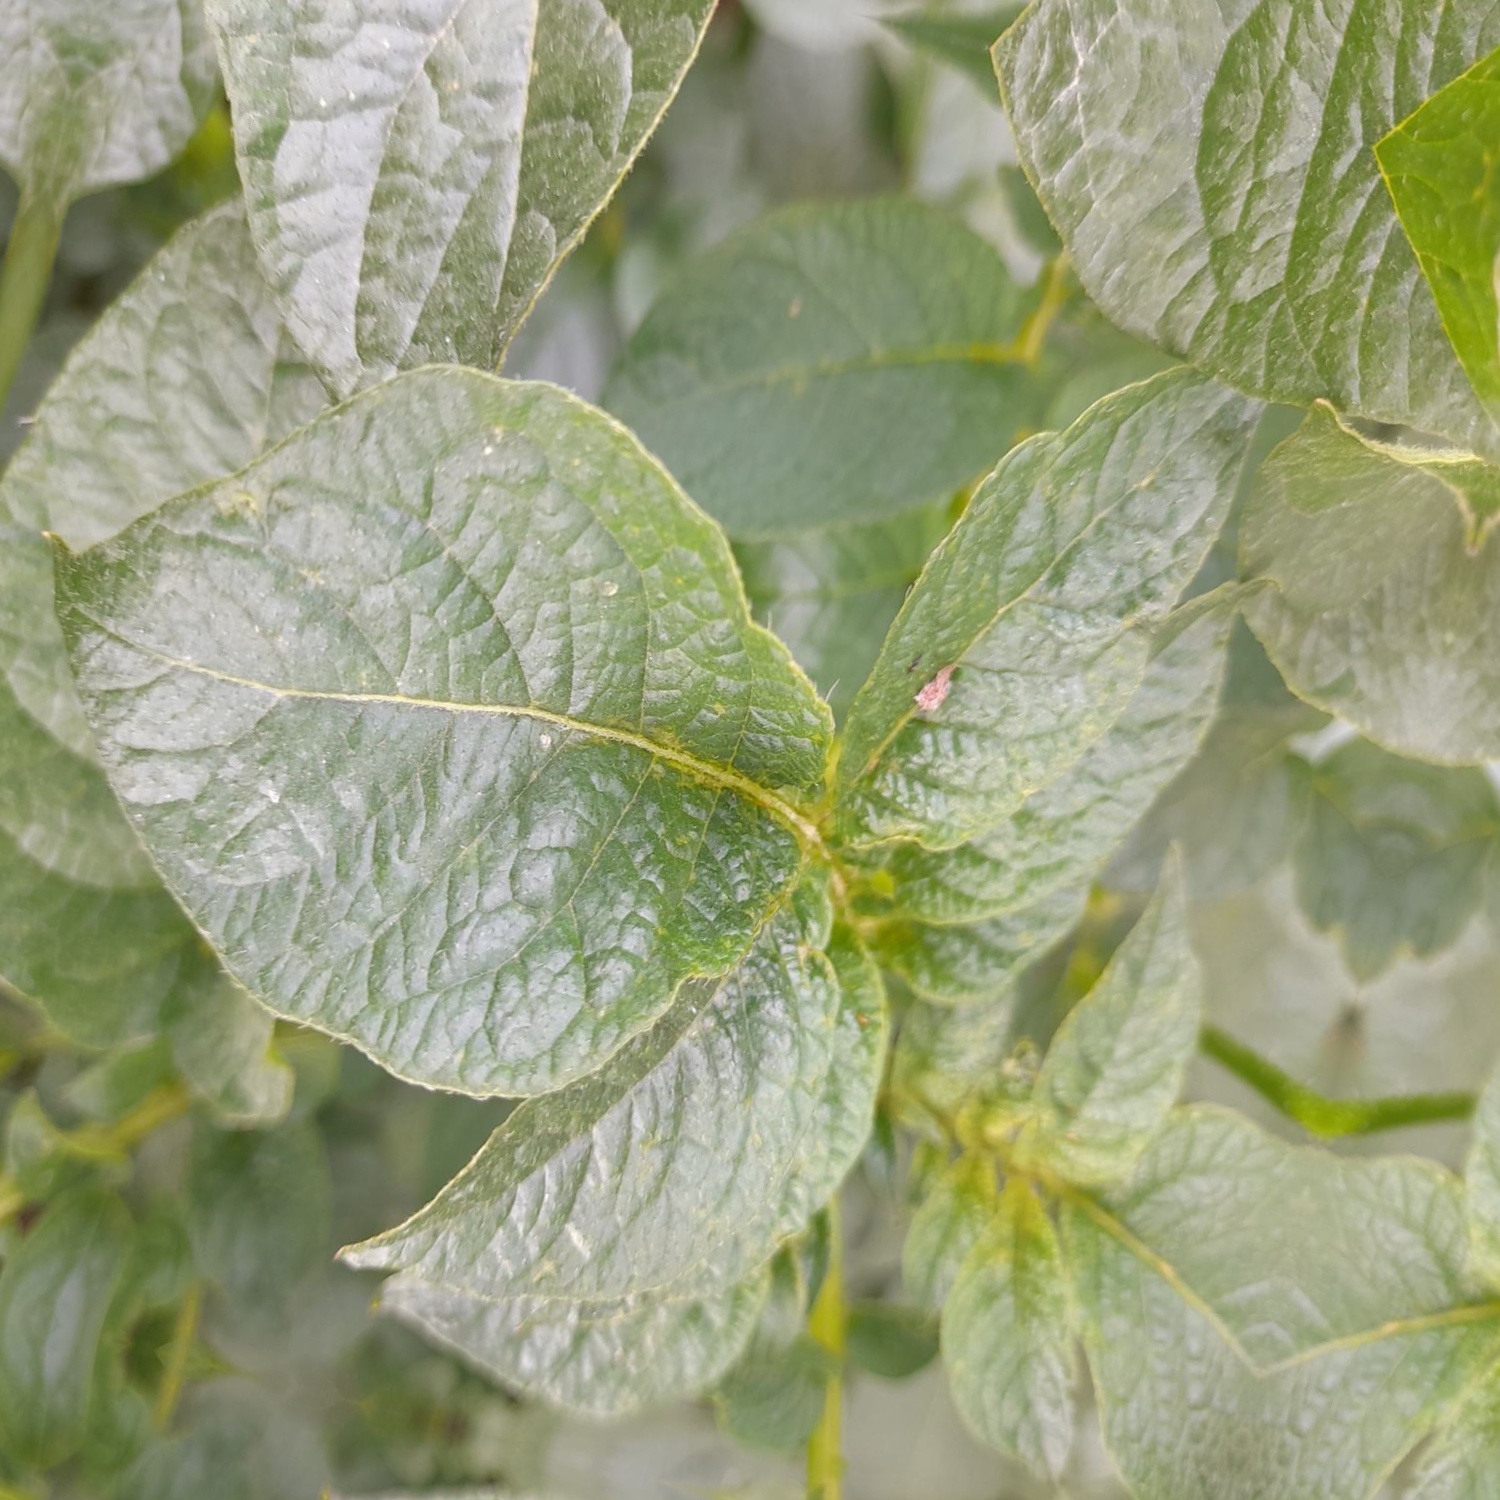
Etiqueta: Virus